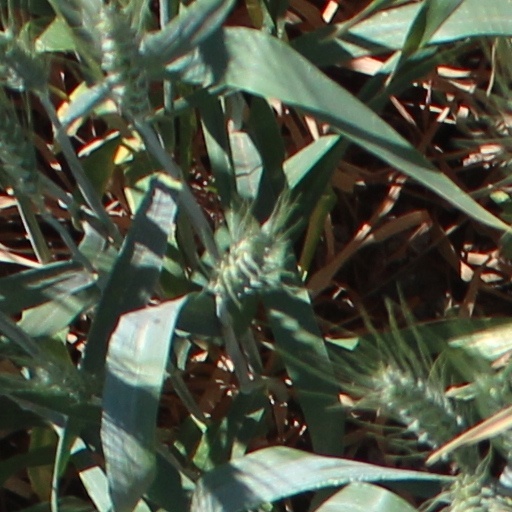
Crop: wheat